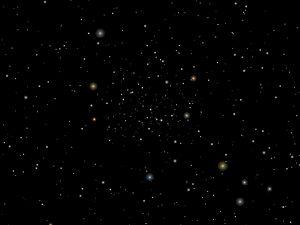
Le Catalogue Caldwell est un catalogue astronomique regroupant 109 amas stellaires, nébuleuses et galaxies pour aider les astronomes amateurs dans leurs observations. La liste a été compilée par Sir Patrick Moore Caldwell, mieux connu sous le nom Patrick Moore, pour compléter le Catalogue Messier. Celui-ci a rapidement dressé une liste de 109 objets et l'a ensuite publiée dans Sky & Telescope en décembre 1995.
Voici une liste non exhaustive d'amas stellaires, classée par ordre alphabétique de constellations.
NGC 188 est un amas ouvert situé dans la constellation de Céphée. Il a été découvert par l'astronome britannique John Herschel en 1831.